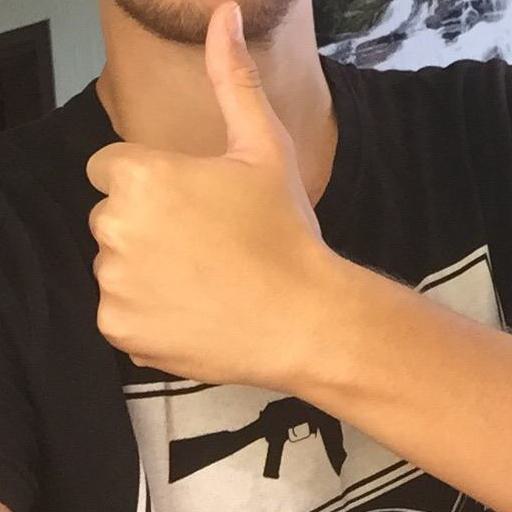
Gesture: like